Morality and religion

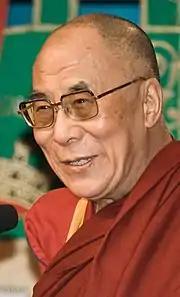
The 14th Dalai Lama, Tenzin Gyatso in 2007

There are number of secular value frameworks, such as consequentialism, freethought, humanism, and utilitarianism. Yet, there have been opposing views about the ability of both religious and secular moral frameworks to provide useful guides to right and wrong actions.